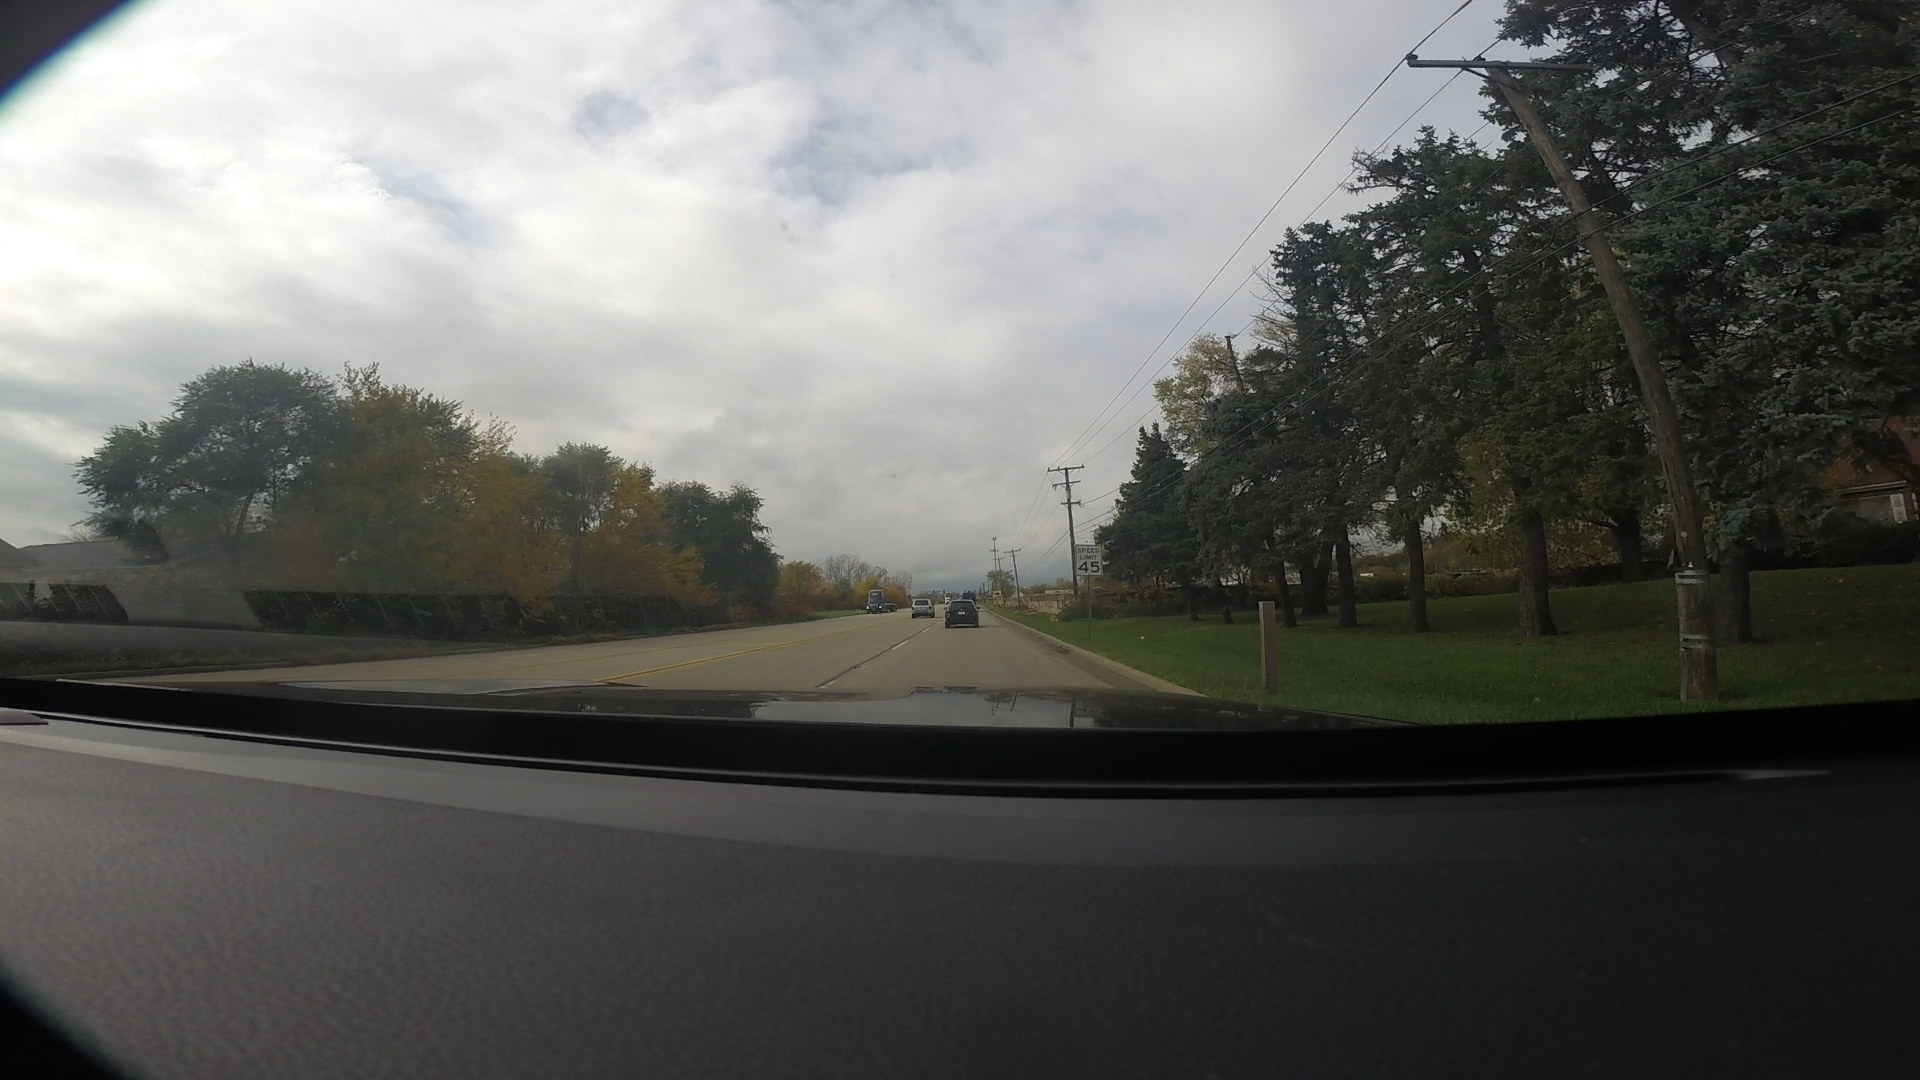
Speed limit sign label: mph45